Vincent van Gogh

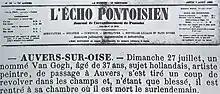
Photograph of a 19th-century newspaper announcement of someone's death

Van Gogh entered the Saint-Paul-de-Mausole asylum on 8 May 1889, accompanied by his caregiver, Frédéric Salles, a Protestant clergyman. Saint-Paul was a former monastery in Saint-Rémy, located less than from Arles, and it was run by a former naval doctor, Théophile Peyron. Van Gogh had two cells with barred windows, one of which he used as a studio. The clinic and its garden became the main subjects of his paintings. He made several studies of the hospital's interiors, such as "Vestibule of the Asylum" and "Saint-Rémy (September 1889)", and its gardens, such as "Lilacs" (May 1889). Some of his works from this time are characterised by swirls, such as "The Starry Night". He was allowed short supervised walks, during which time he painted cypresses and olive trees, including "Valley with Ploughman Seen from Above", "Olive Trees with the Alpilles in the Background 1889", "Cypresses 1889", "Cornfield with Cypresses" (1889), "Country road in Provence by Night" (1890). In September 1889, he produced two further versions of "Bedroom in Arles" and "The Gardener".